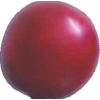
Label: cherry_wax_red